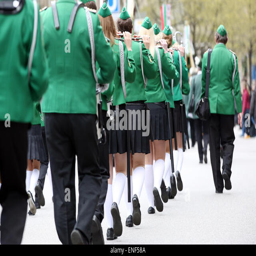
participants of day during a parade .